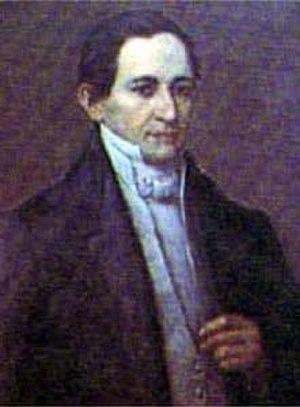
Liste chronologique des présidents de la République du Venezuela puis des présidents de la République bolivarienne du Venezuela.
Domingo Caycedo Santamaría, né le 4 août 1783 à Santafe de Bogota et mort le 1ᵉʳ juillet 1843 dans les faubourgs de la capitale, est un homme d'État et ancien président de Grande Colombie du 4 mai au 13 juin 1830 puis du 3 mai au 22 novembre 1831.
La convention d'Apulo est une assemblée des représentants de Grande Colombie après la sécession du Venezuela le 27 décembre 1829 et de l'Équateur le 13 mai 1830. Les représentants du territoire restant, correspondant aux actuels pays de Colombie et du Panama, se réunissent le 28 avril 1831 à Apulo pour décider de l'avenir de leur pays.